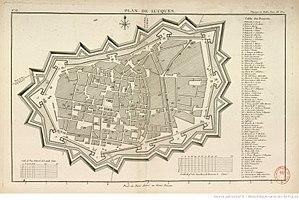
Plan de Lucques en 1768.
Luigi Boccherini, né le 19 février 1743 à Lucques et mort le 28 mai 1805 à Madrid, est un compositeur et violoncelliste italien de la période classique. Avec Joseph Haydn et Wolfgang Amadeus Mozart, il est considéré comme l'un des plus importants compositeurs de musique de chambre pour cordes de la seconde moitié du XVIIIᵉ siècle.